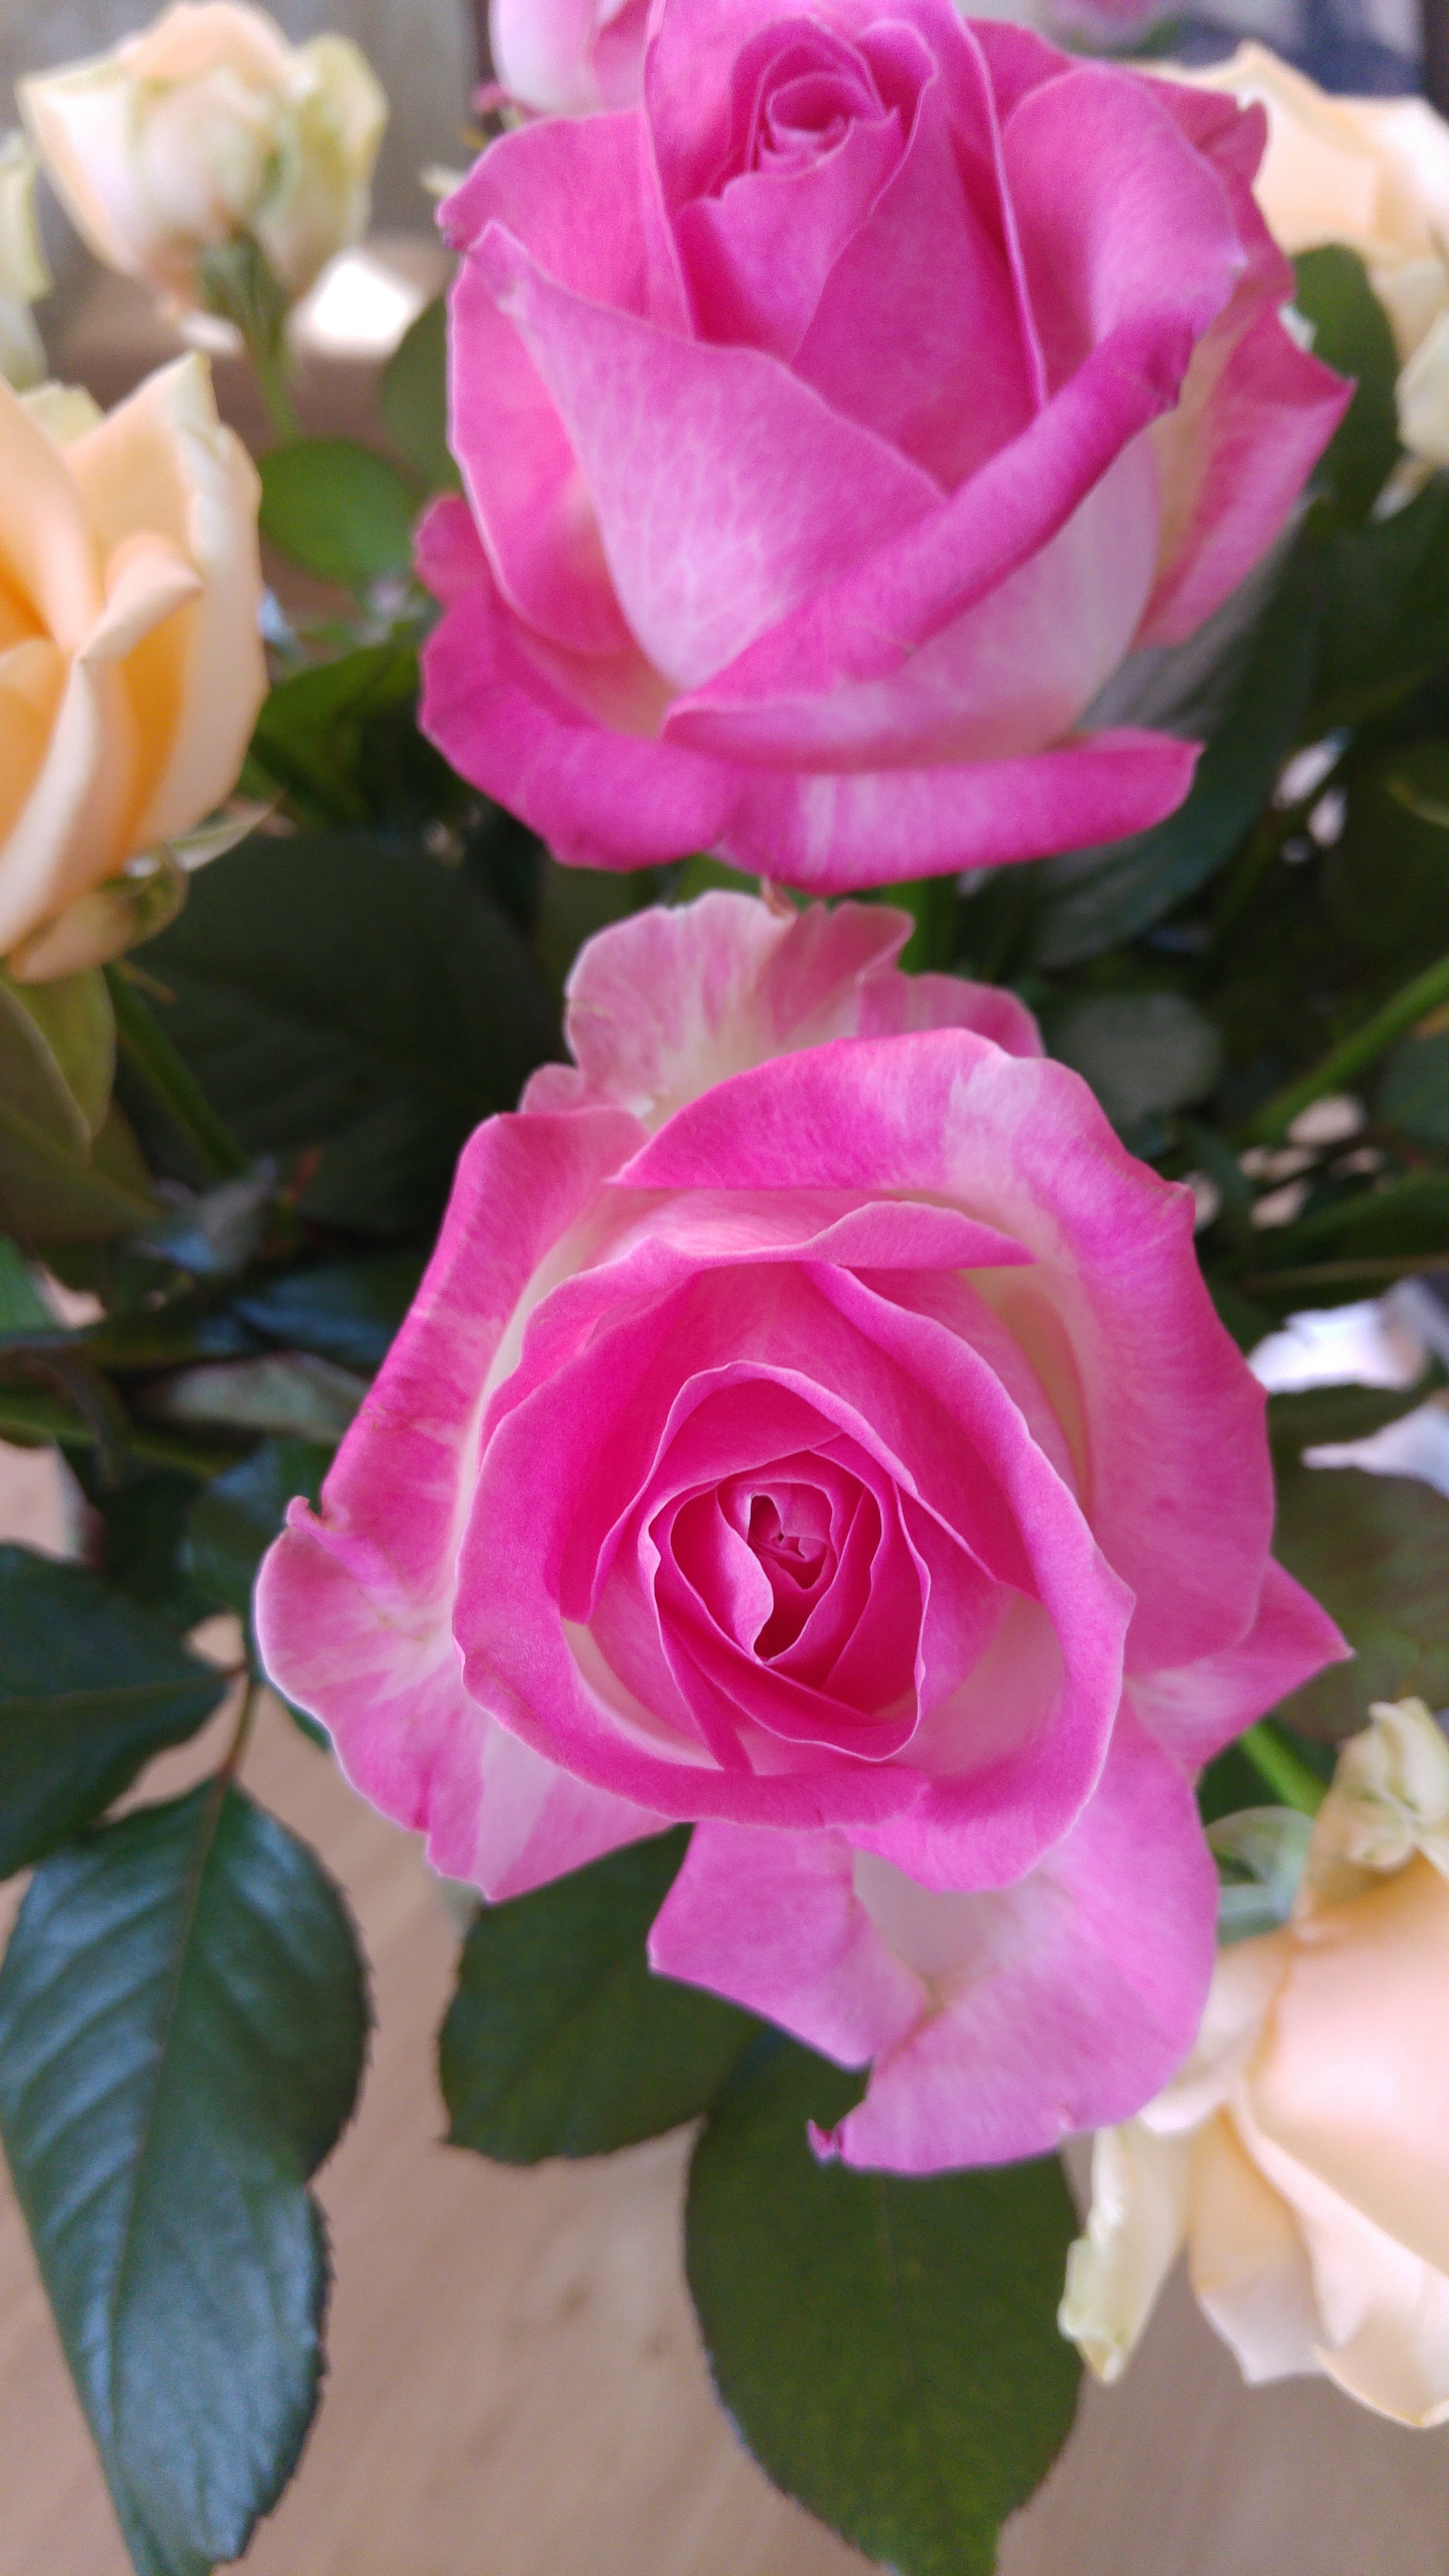
nature, plant, flower, petal, rose, garden, pink, flowers, roses, pink rose, floribunda, pink flower, flowering plant, garden roses, rose family, land plant, rosa centifolia, rose order